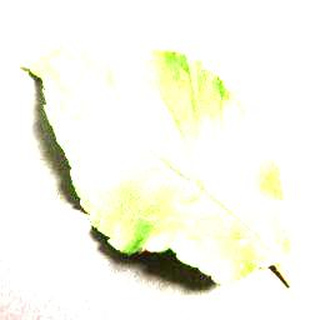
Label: apple_cedar_apple_rust